Gayle Smith

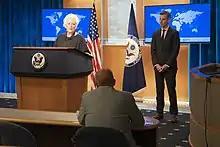
Smith, as State Department Coordinator for Global COVID-19 Response and Health Security, speaks to the press alongside State Department spokesperson Ned Price in 2021

After college, Smith worked as a journalist for over 20 years, where she was based in Africa and wrote for publications like BBC News and the "Financial Times".